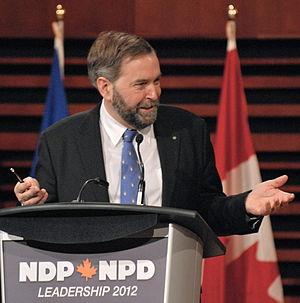
Thomas Mulcair, député néo-démocrate de la circonscription d'Outremont à la Chambre des Communes du Canada, lors du débat des candidats à la direction du Nouveau Parti démocratique du Canada, le 12 février 2012, à Québec
Le Nouveau Parti démocratique est un parti politique fédéral canadien.